Hornsea Rail Trail

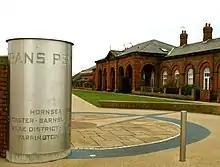
Start at the former Hornsea railway station

Hornsea Rail Trail is a public footpath, cycleway and bridleway which follows the route of the old Hull and Hornsea Railway in the East Riding of Yorkshire, England. It forms the eastern part of the Trans Pennine Trail.